Rami Malek

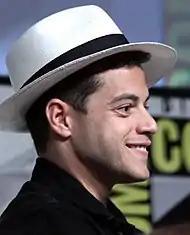
Malek at the 2012 San Diego Comic-Con

Malek returned to television in 2010 in a recurring role as the suicide bomber Marcos Al-Zacar on the eighth season of the Fox series "24". Growing weary of playing characters he called "acceptable terrorists", he instructed his agent to reject any role that painted Arabs or Middle Easterners in a "bad light". Later that year, he received critical acclaim for his portrayal of Corporal Merrill "Snafu" Shelton in the Emmy Award-winning HBO World War II mini-series "The Pacific". After the intensity of filming "The Pacific", he chose to leave Hollywood and lived briefly in Argentina, though he says it was unsuccessful, and he has "since found better ways of coping". During the filming of "The Pacific", Malek received a letter from executive producer Tom Hanks praising Malek's performance. Hanks then cast him as college student Steve Dibiasi in the feature film "Larry Crowne", released in July 2011.